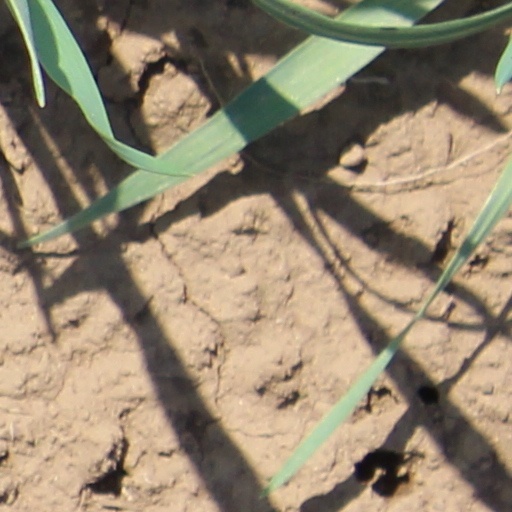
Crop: wheat